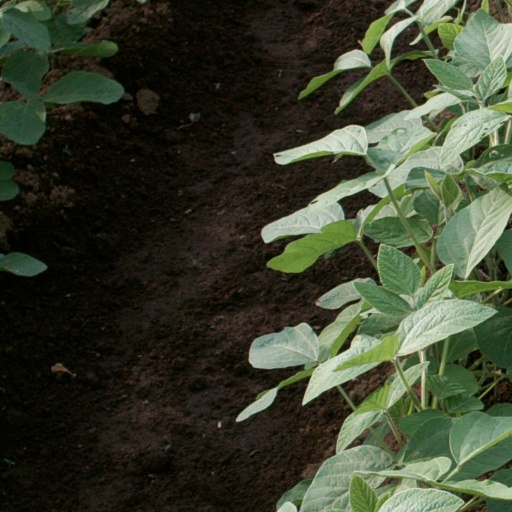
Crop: soybean